American Music Awards of 2019

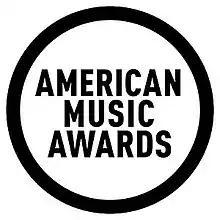
American Music Awards of 2019 logo

The 47th Annual American Music Awards were held on November 24, 2019 at the Microsoft Theater in Los Angeles, recognizing the most popular artists and albums of 2019. It was broadcast live on ABC, and hosted by Ciara. Taylor Swift received the Artist of the Decade award, and was also the most awarded artist of the night with six wins, becoming the most awarded artist in the award's history with 29 wins and extending her record in the categories of Artist of the Year, Favorite Pop/Rock Female Artist and Favorite Pop/Rock Album. Post Malone received the most nominations of any artist with seven nominations, followed by Ariana Grande and first-time nominee Billie Eilish with six nominations each.